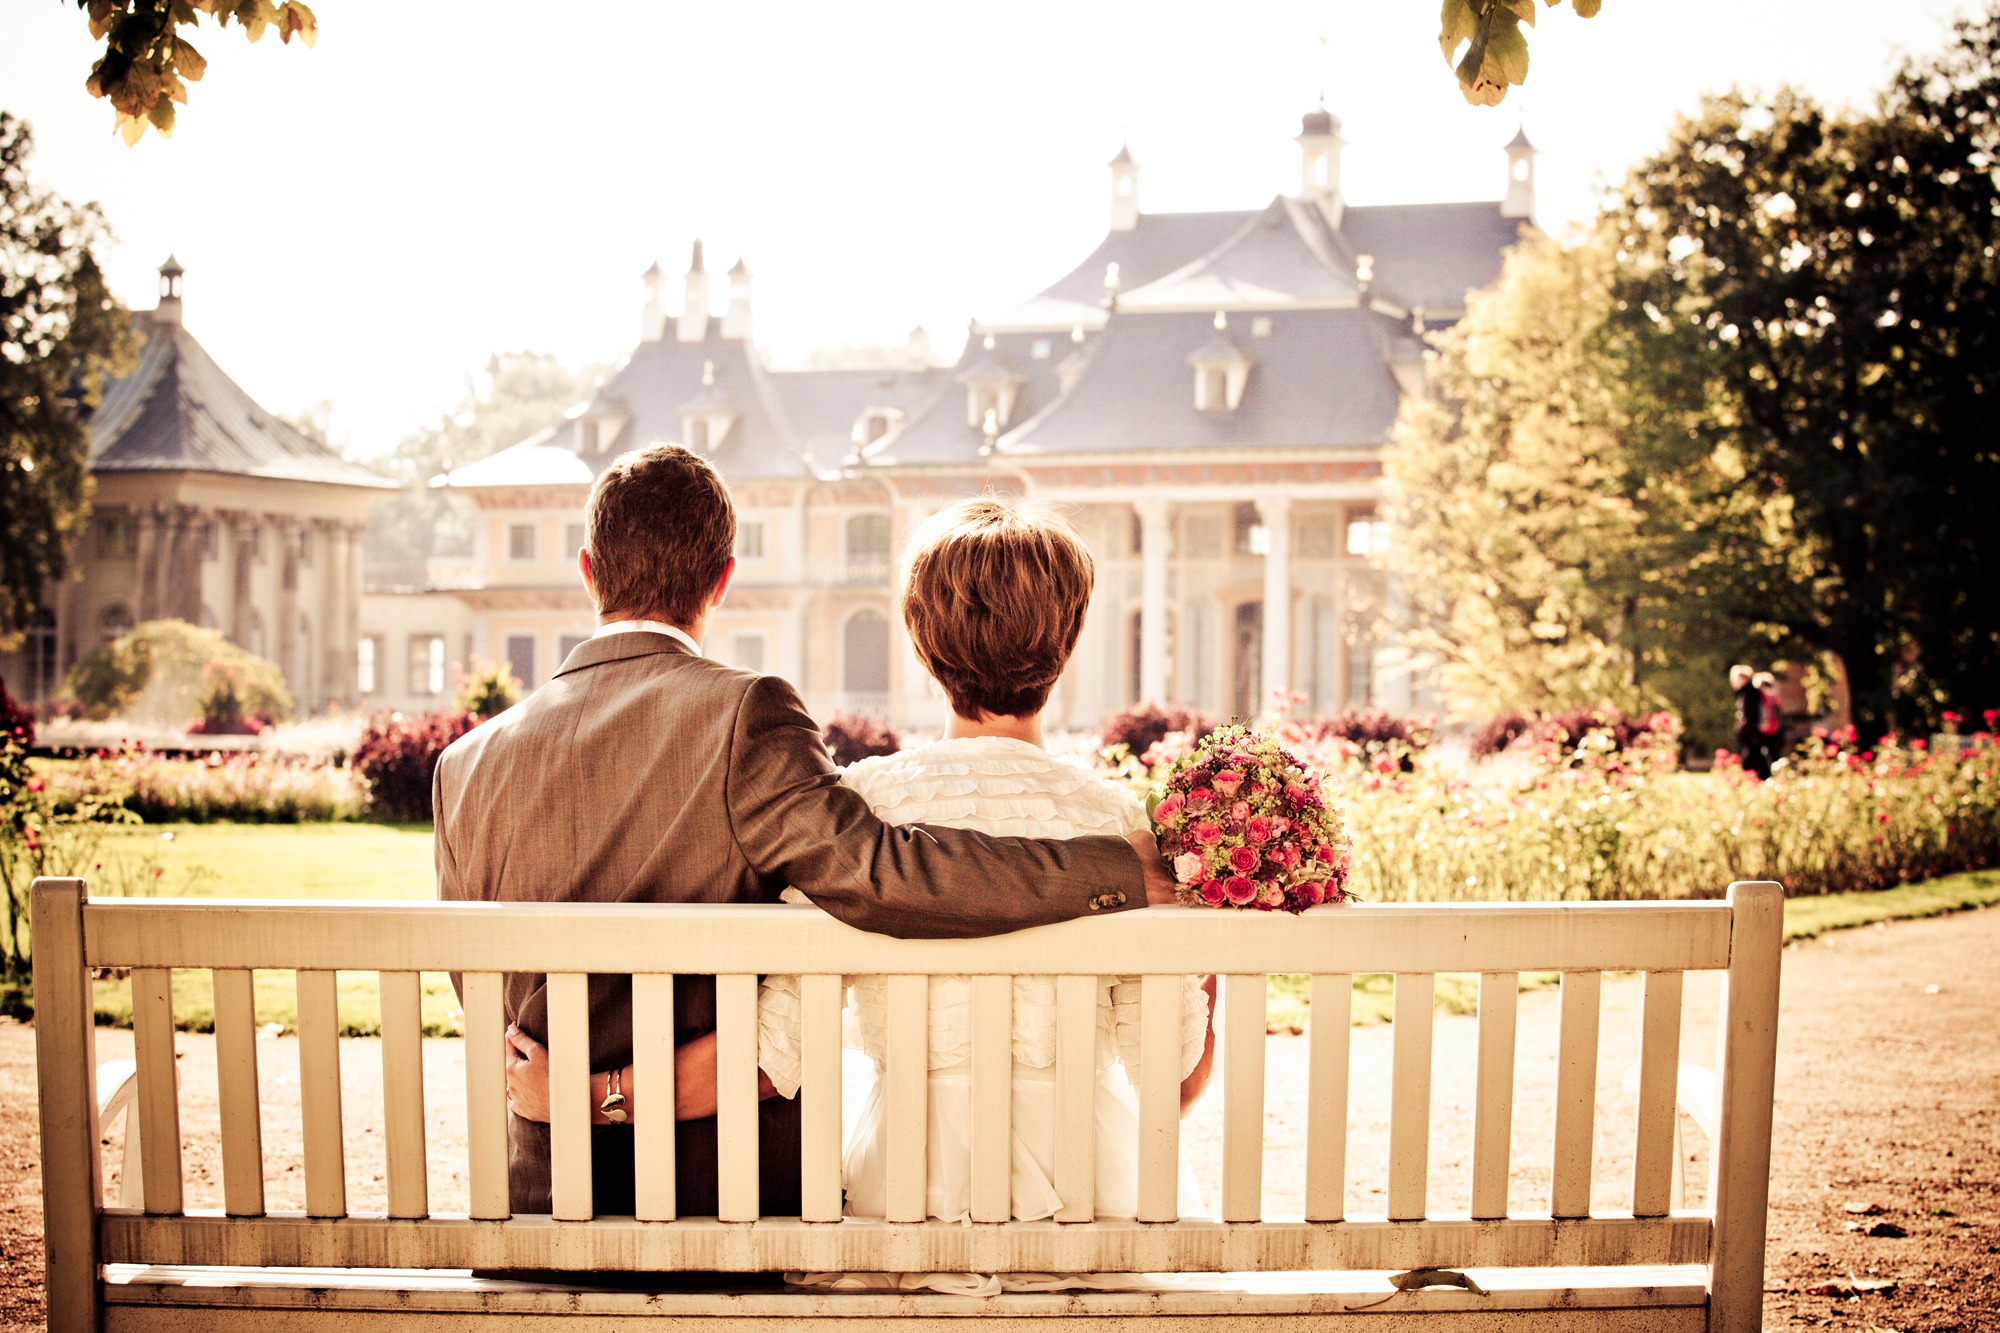
people, bench, flower, love, bouquet, sitting, couple, together, wedding, bride, groom, marriage, aisle, ceremony, photograph